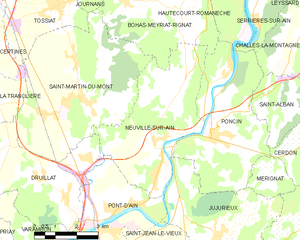
Carte des communes françaises: Neuville-sur-Ain